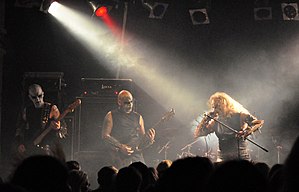
Gorgoroth
Gorgoroth er et black metal band fra Norge. Bandet blev dannet af Infernus i 1992 og spiller traditionel, ekstrem sortmetal. Gennem årene har Gorgoroth eksperimenteret med støjmusik og industrial metal, men musikken har til stadighed lagt sig nærmest op ad sortmetallen. I løbet af bandets levetid har adskillige forskellige musikere bidraget med deres evner, og med de forandringer bandets sammensætning har gennemgået igennem tiden, er guitaristen Infernus det eneste medlem, der har været med siden begyndelsen. Musikstilen er imidlertid i høj grad den samme, som da gruppen blev oprettet. Navnet Gorgoroth stammer fra J.R.R. Tolkiens bøger Ringenes Herre, i hvilke det er en død slette af ondskab og mørke i landet Mordor.